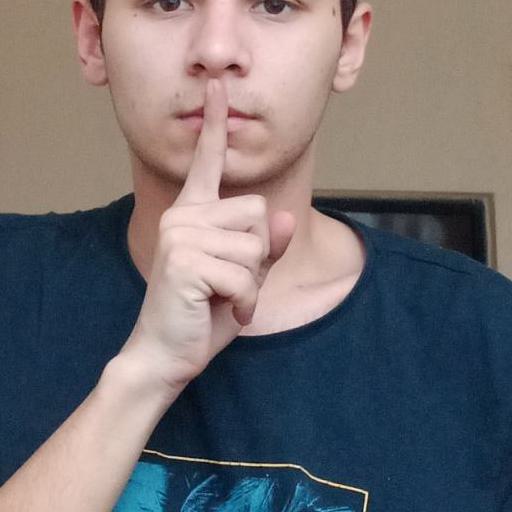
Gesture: mute